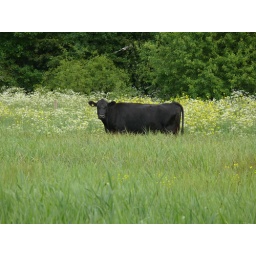
A black cow near the Thames